Sofitel Legend Metropole Hanoi

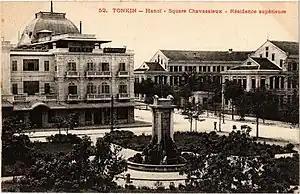
Hotel Metropole in colonial Hanoi

In 1964, with American air raids imminent, hotel managers built a bomb shelter in the courtyard of the hotel to protect guests. It had a 1m thick concrete ceiling and could accommodate 30 to 40 people. Hotel-staff received a military training course.